Rodolfo Vanoli

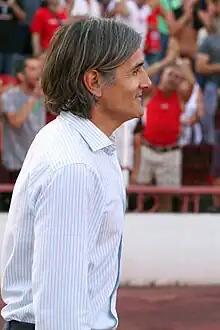
Vanoli in 2012

Rodolfo Vanoli (born 11 January 1963) is an Italian professional football manager and former player.